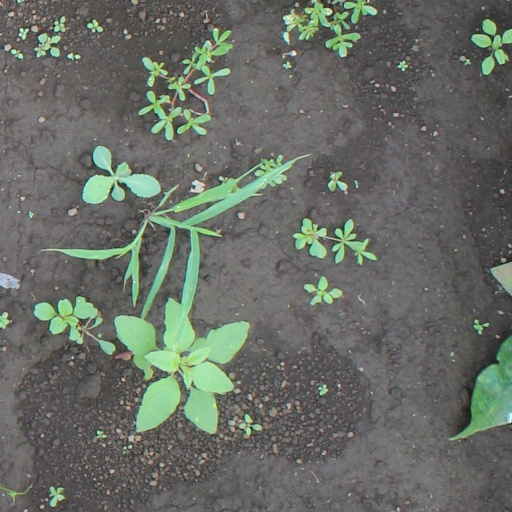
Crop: soybean